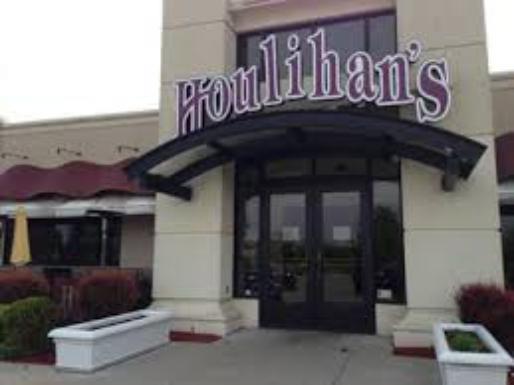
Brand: Houlihan's
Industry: Others